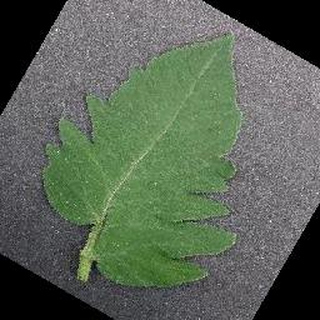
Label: healthy_tomato